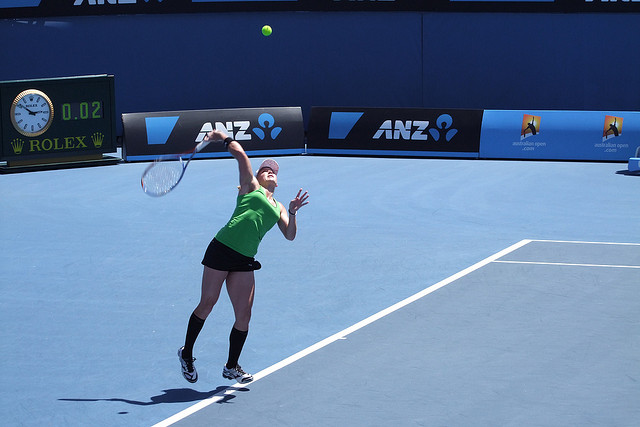
vận động viên tennis nữ đang cầm vợt tennis đỡ bóng cao